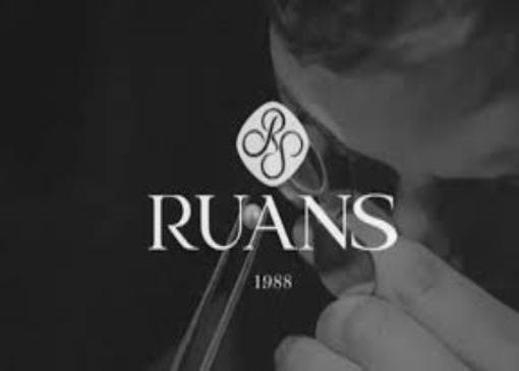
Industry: Clothes